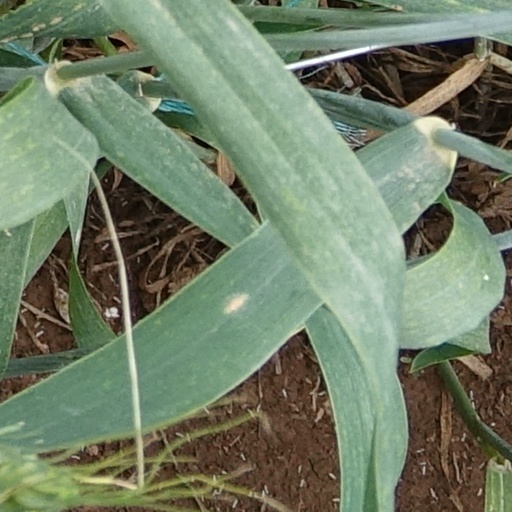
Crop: wheat